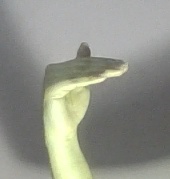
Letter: khaa